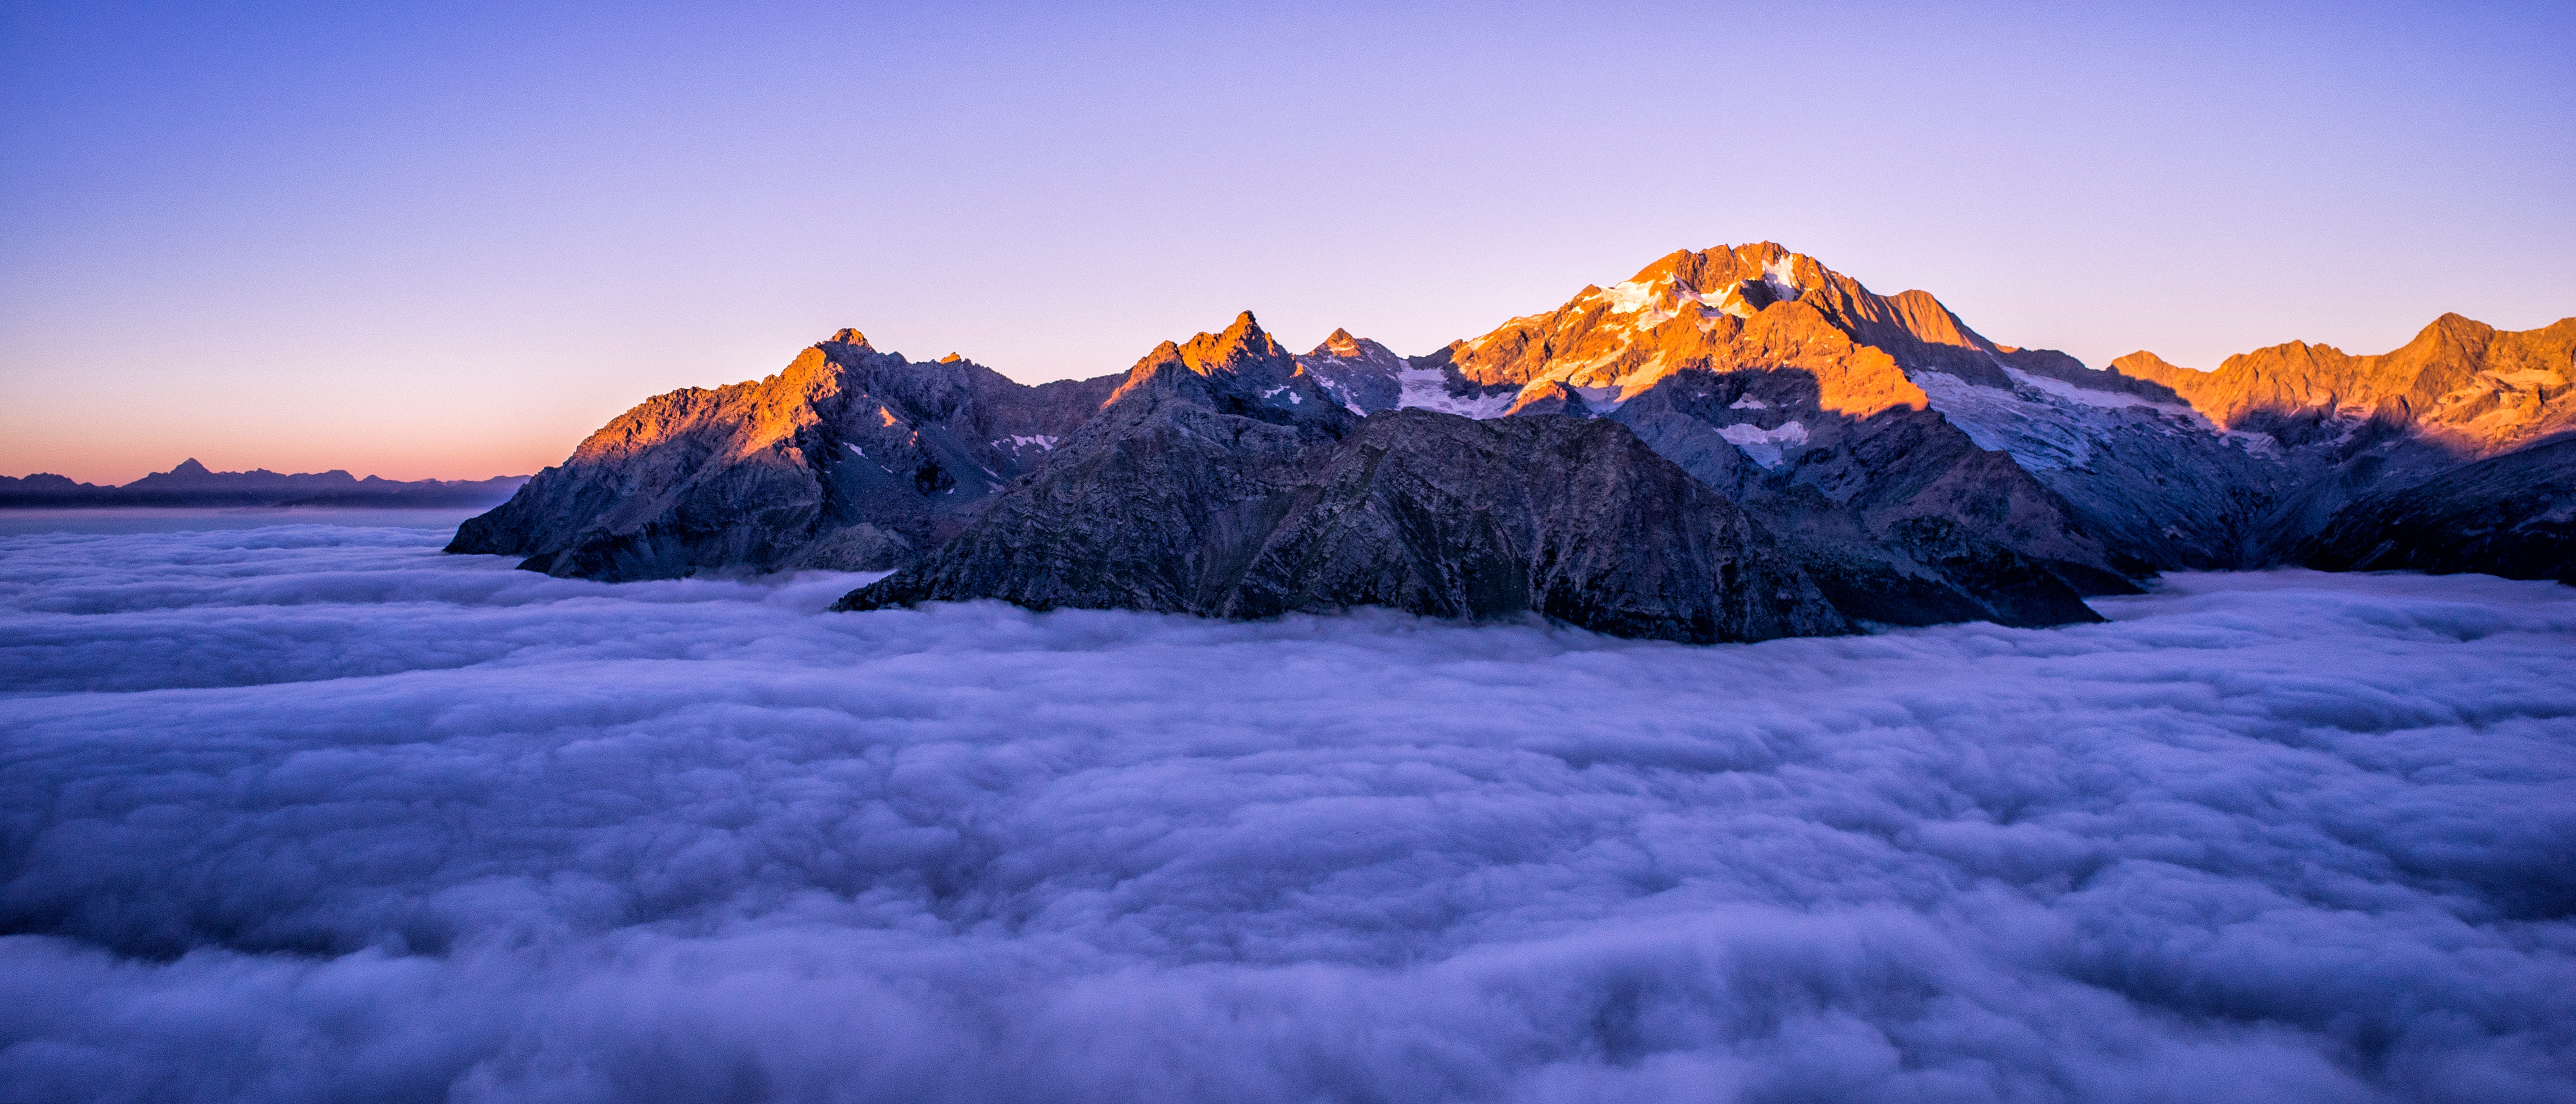
landscape, rock, mountain, snow, winter, cloud, sunrise, dawn, mountain range, dusk, ice, weather, season, summit, above, alps, plateau, mountainous landforms, geological phenomenon